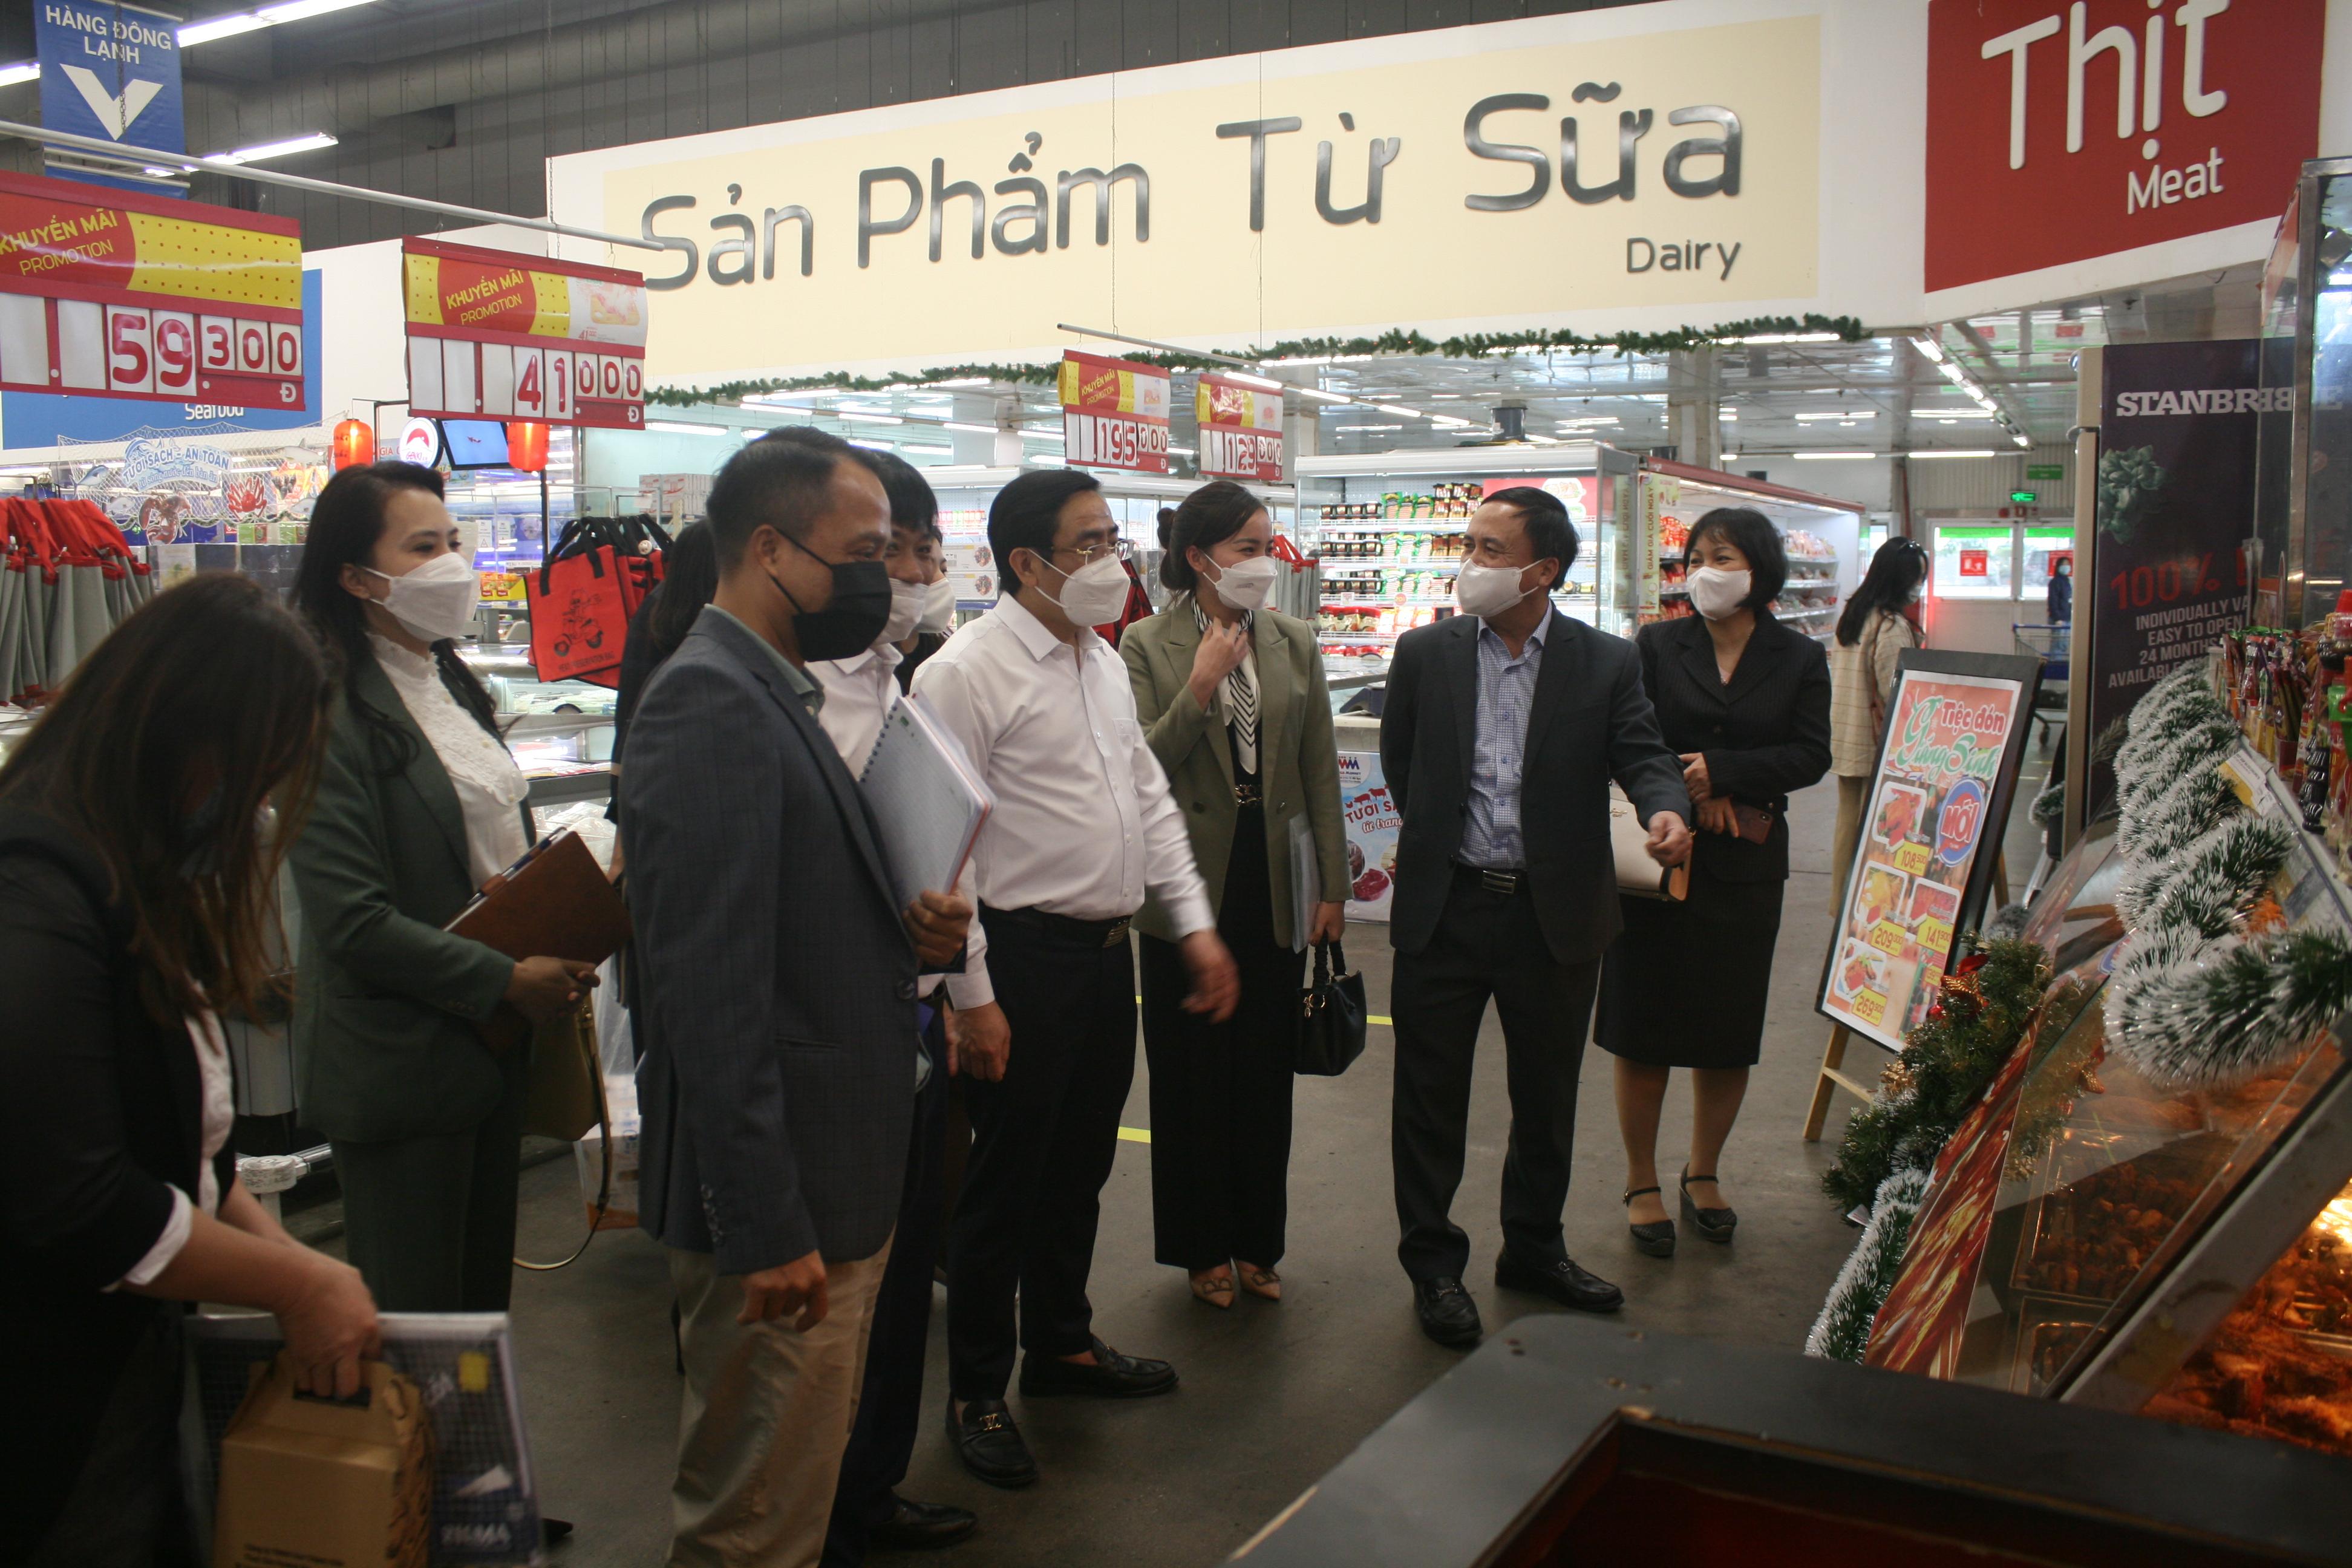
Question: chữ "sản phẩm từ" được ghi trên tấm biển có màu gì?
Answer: màu trắng